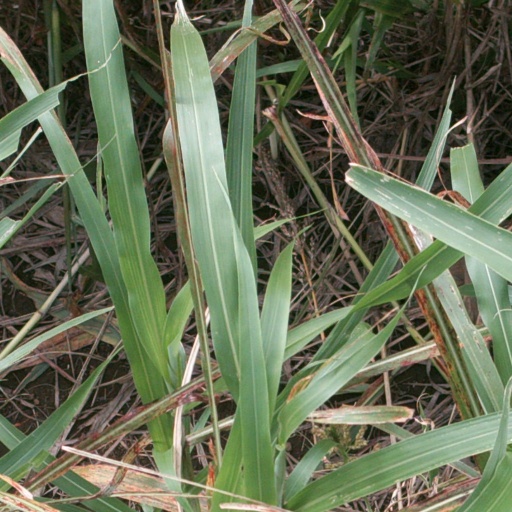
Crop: sorghum